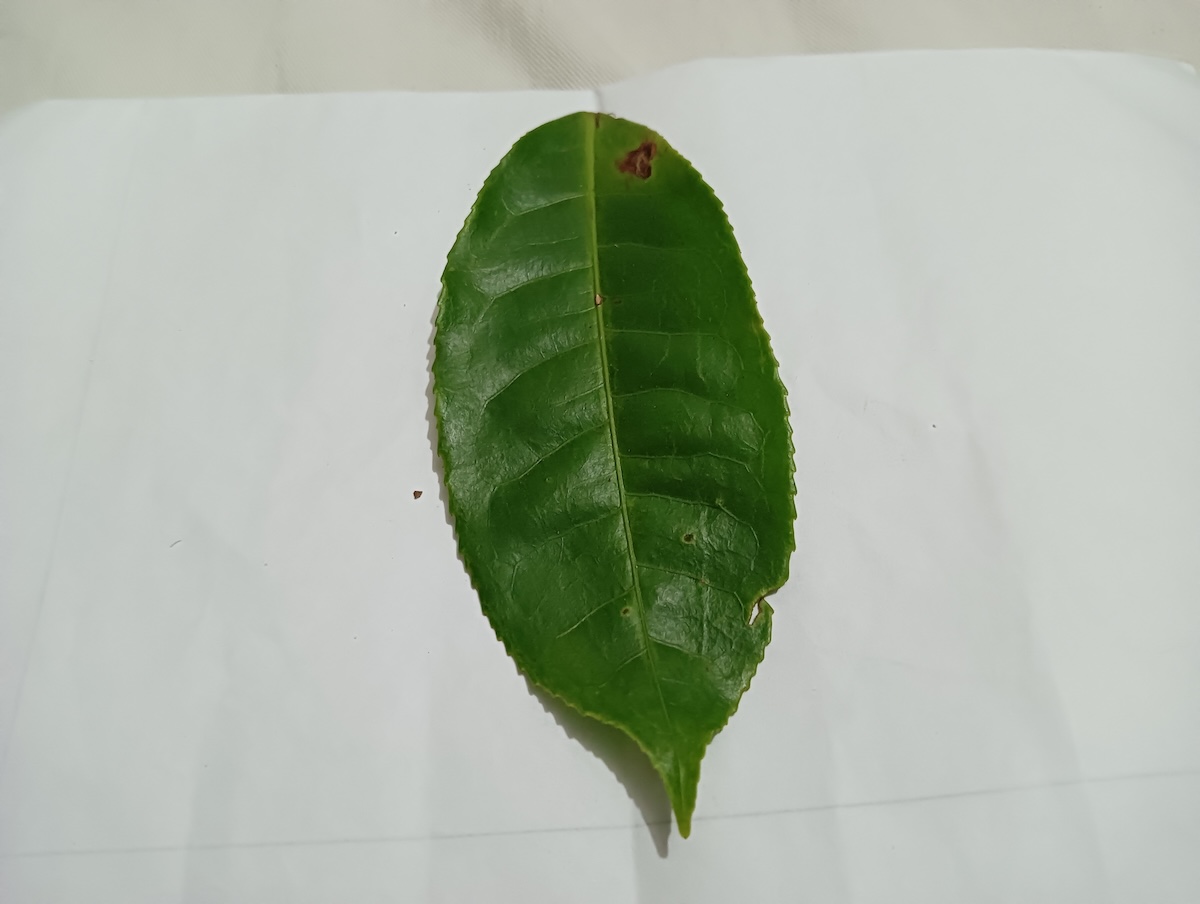
Label: Gray Blight